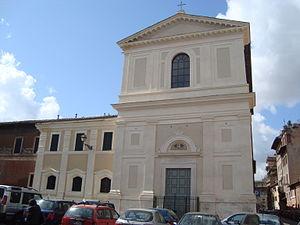
Eglise San Giovanni Battista dei Genovesi à Trastevere, Rome